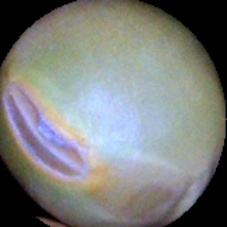
Label: Immature